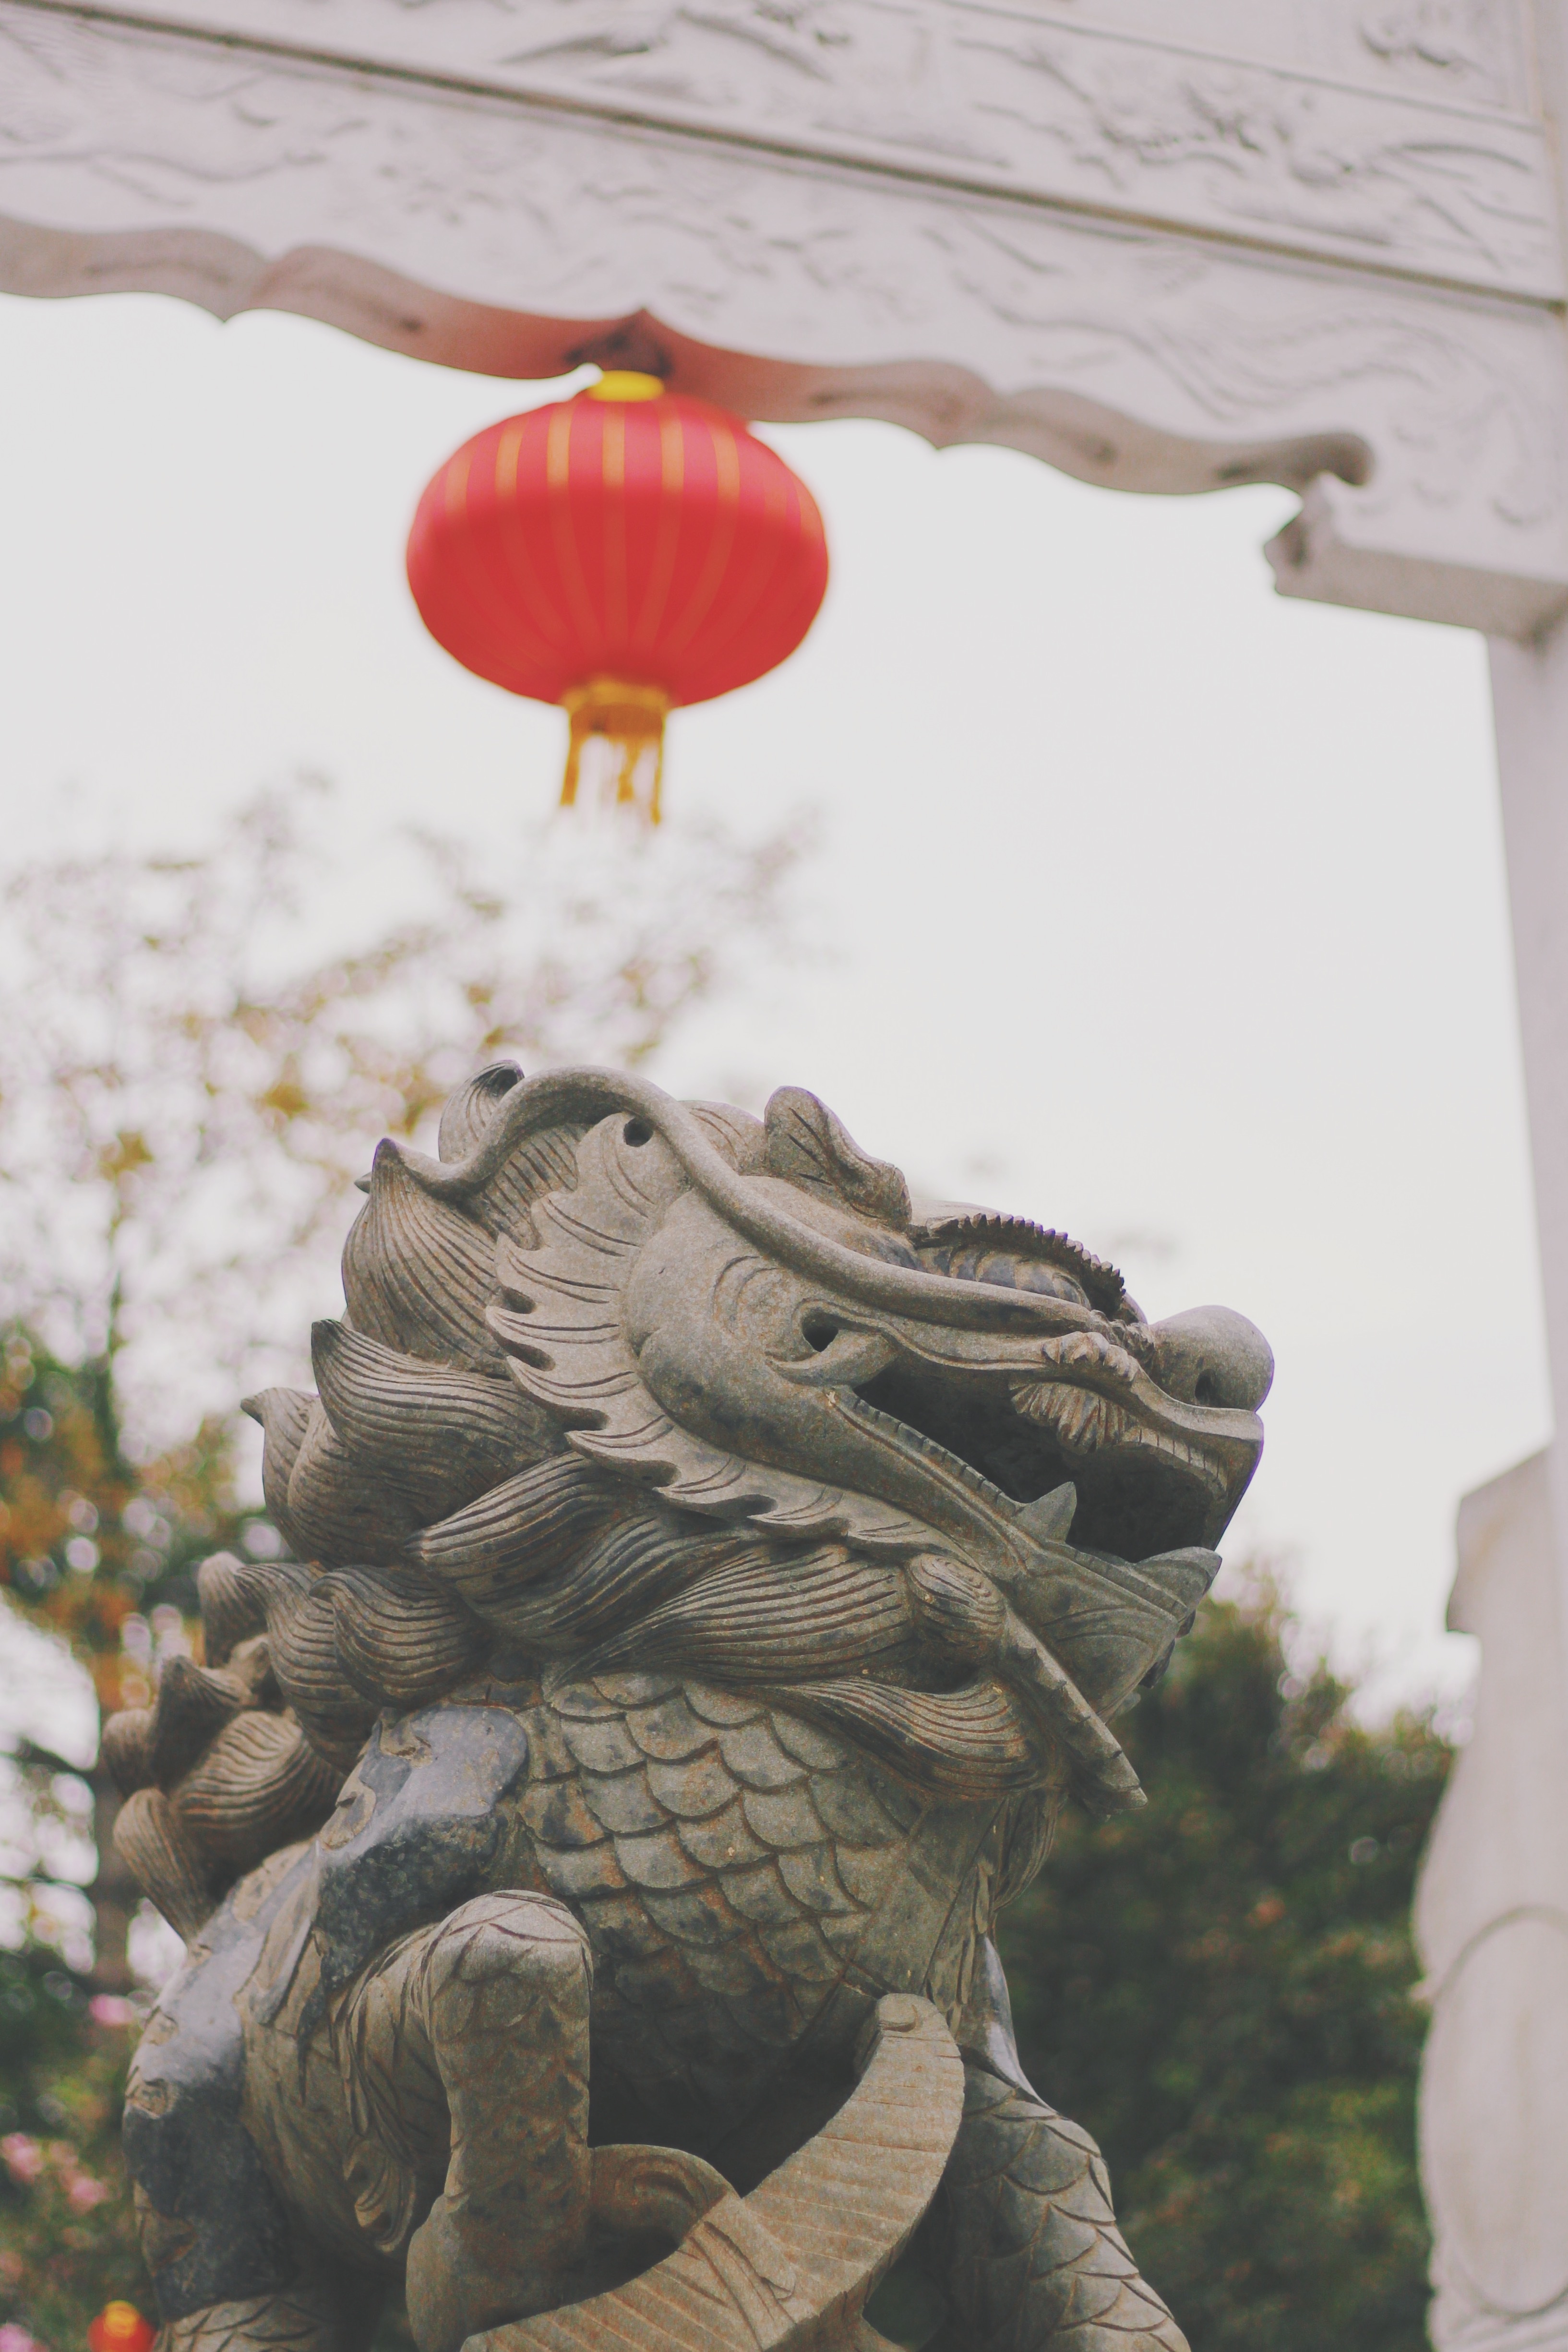
flower, statue, sculpture, art, temple, carving